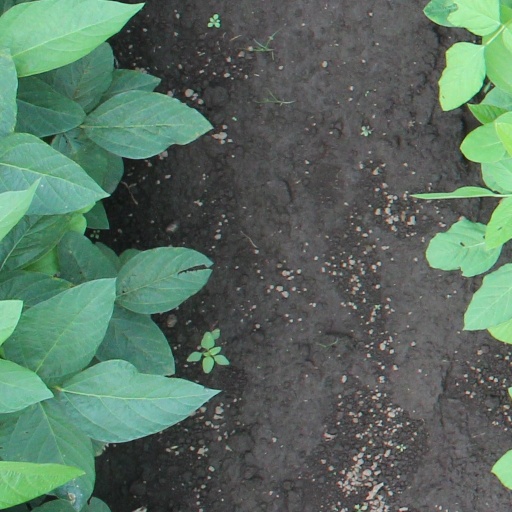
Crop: soybean